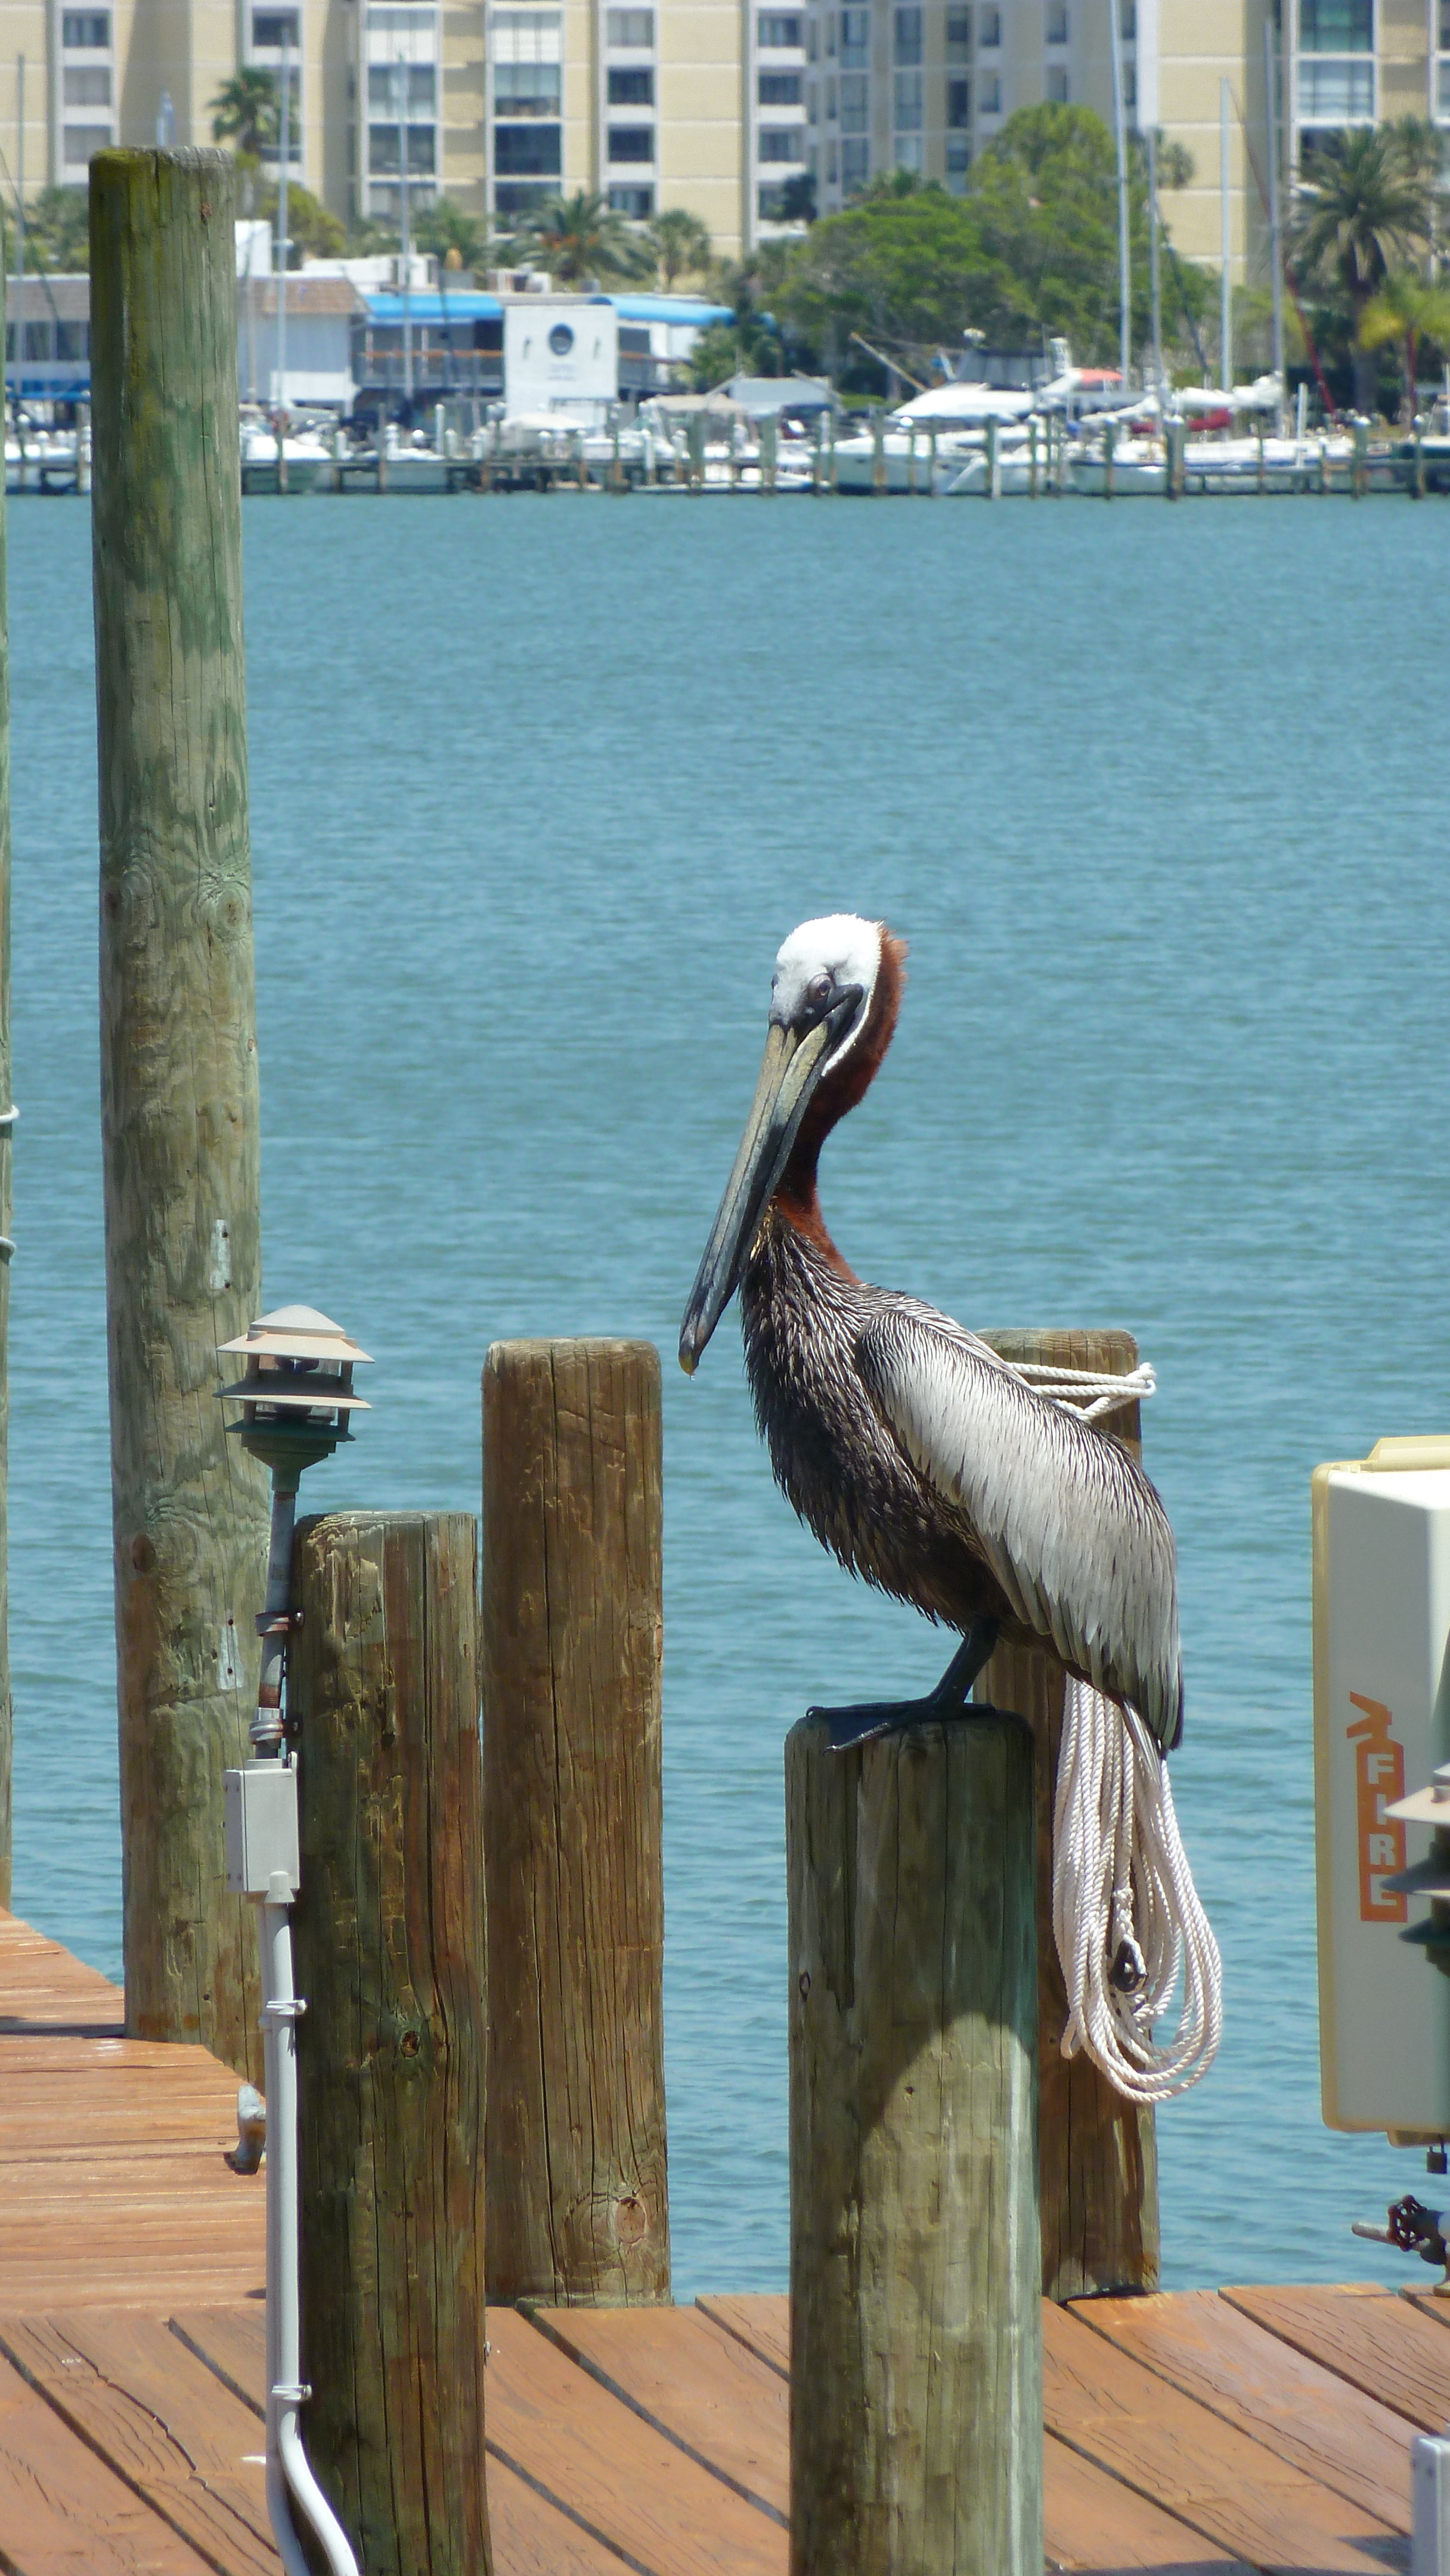
water, bird, dock, pelican, seabird, vacation, lagoon, bay, harbour, sculpture, perched